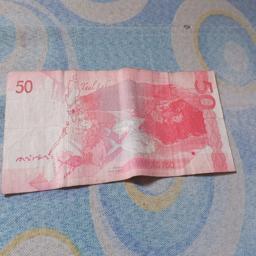
Label: 50_Back